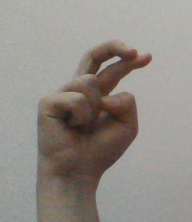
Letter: zay